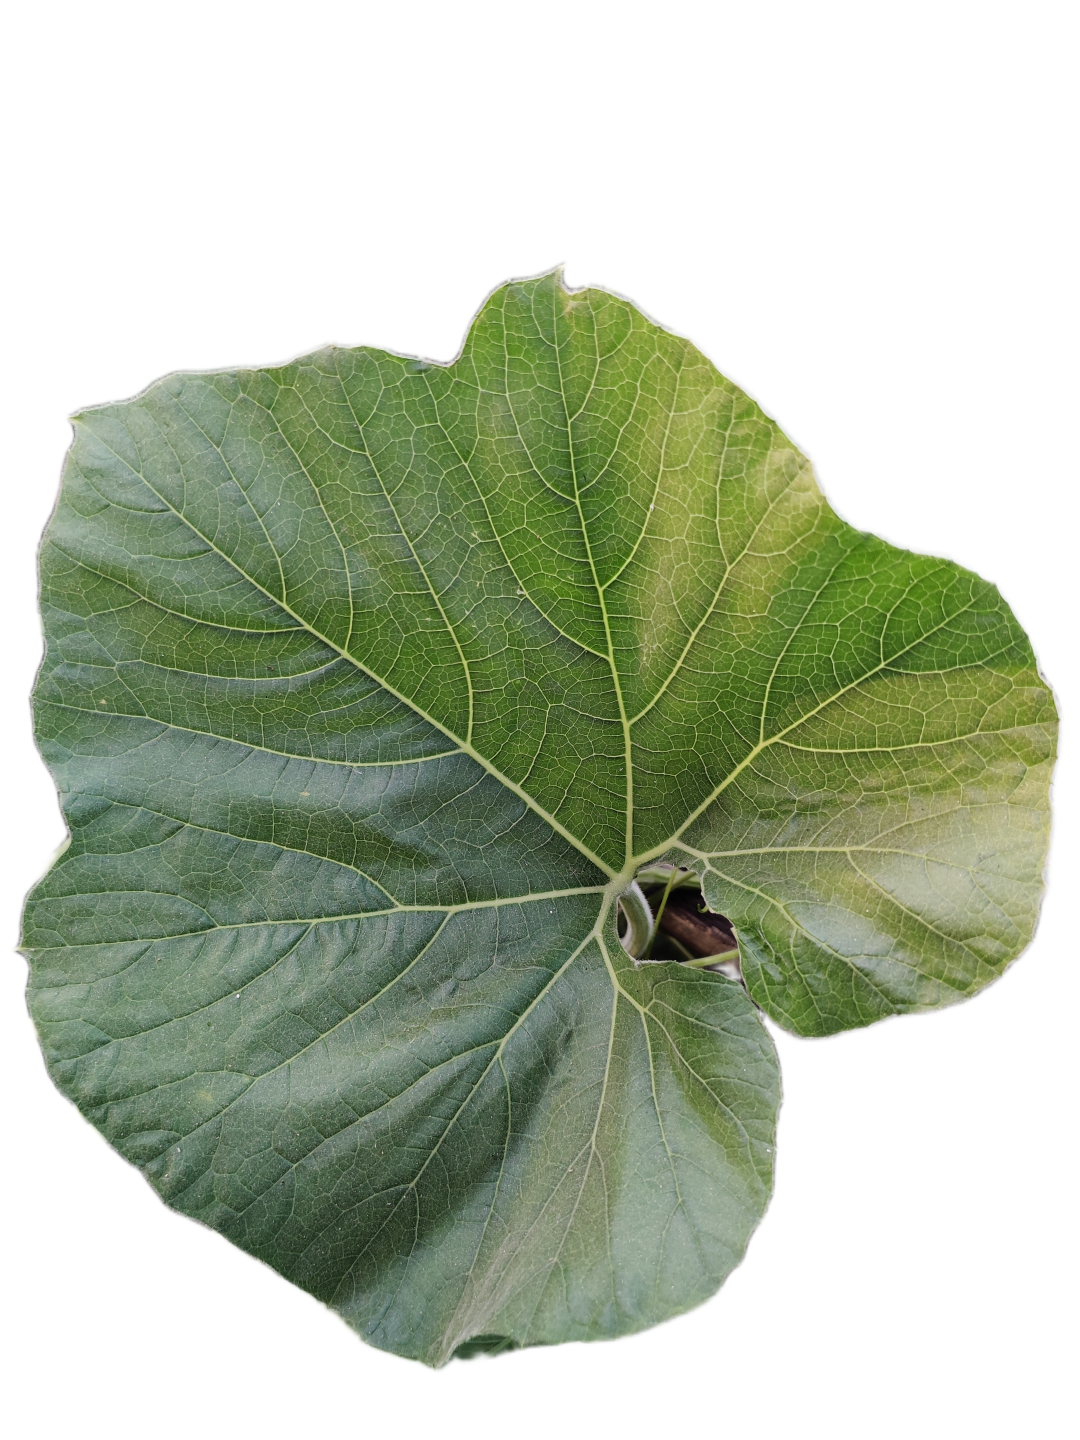
Crop: Bottle Gourd
Label: Healthy